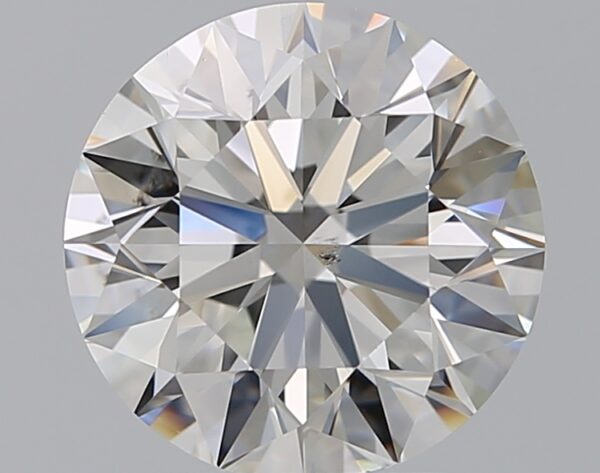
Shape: round
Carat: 2.39
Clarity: SI1
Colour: F
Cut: EX
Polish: EX
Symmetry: EX
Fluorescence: F
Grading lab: GIA
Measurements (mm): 8.46 x 8.51 x 5.33